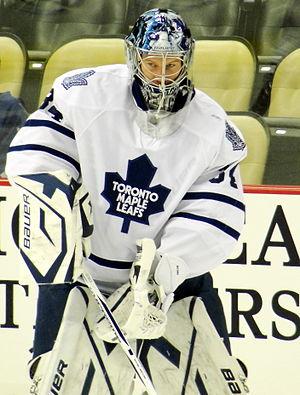
James Reimer est un joueur professionnel canadien de hockey sur glace.